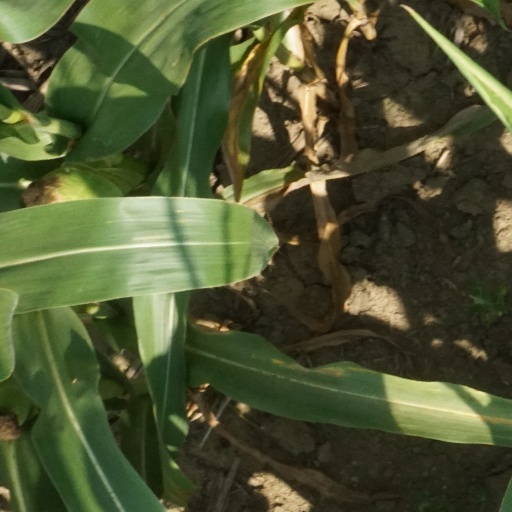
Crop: maize; corn